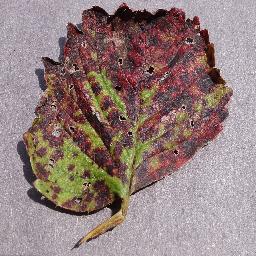
Label: Strawberry___Leaf_scorch